Shahzad A. Rizvi

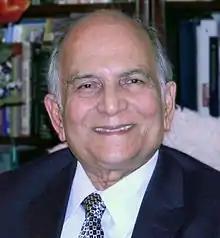
Portrait of Dr. Shahzad A. Rizvi, novelist, poet and scholar. Photographed in his study Sunday, 13 January 2013.

Dr. Shahzad A. Rizvi Ph.D. (28 February 1937-) is an Indian-born American author, scholar and Urdu poet. His English language works include historical novels set in India and scholarly articles on Urdu literary figures. His Urdu language works include numerous poems and ghazals.